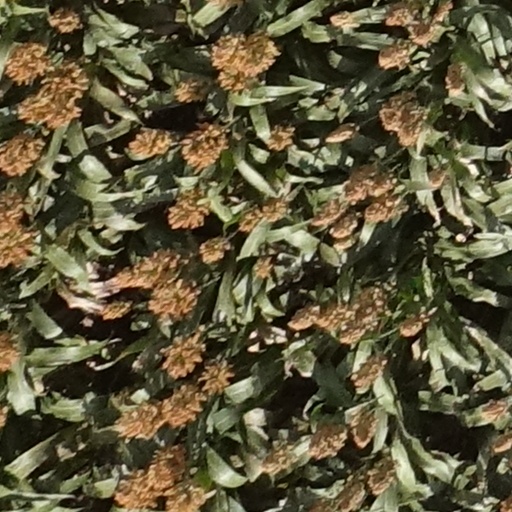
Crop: sorghum